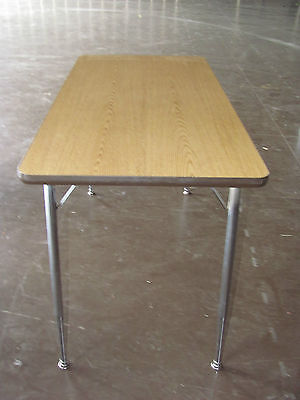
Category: table